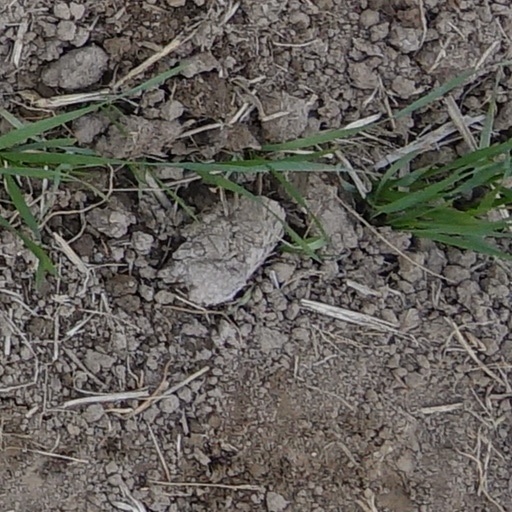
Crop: wheat